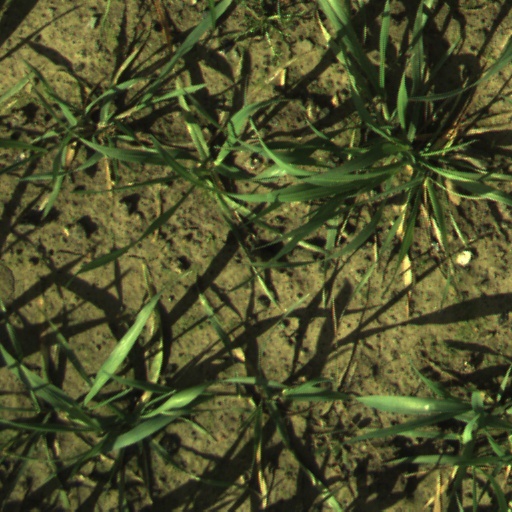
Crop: wheat